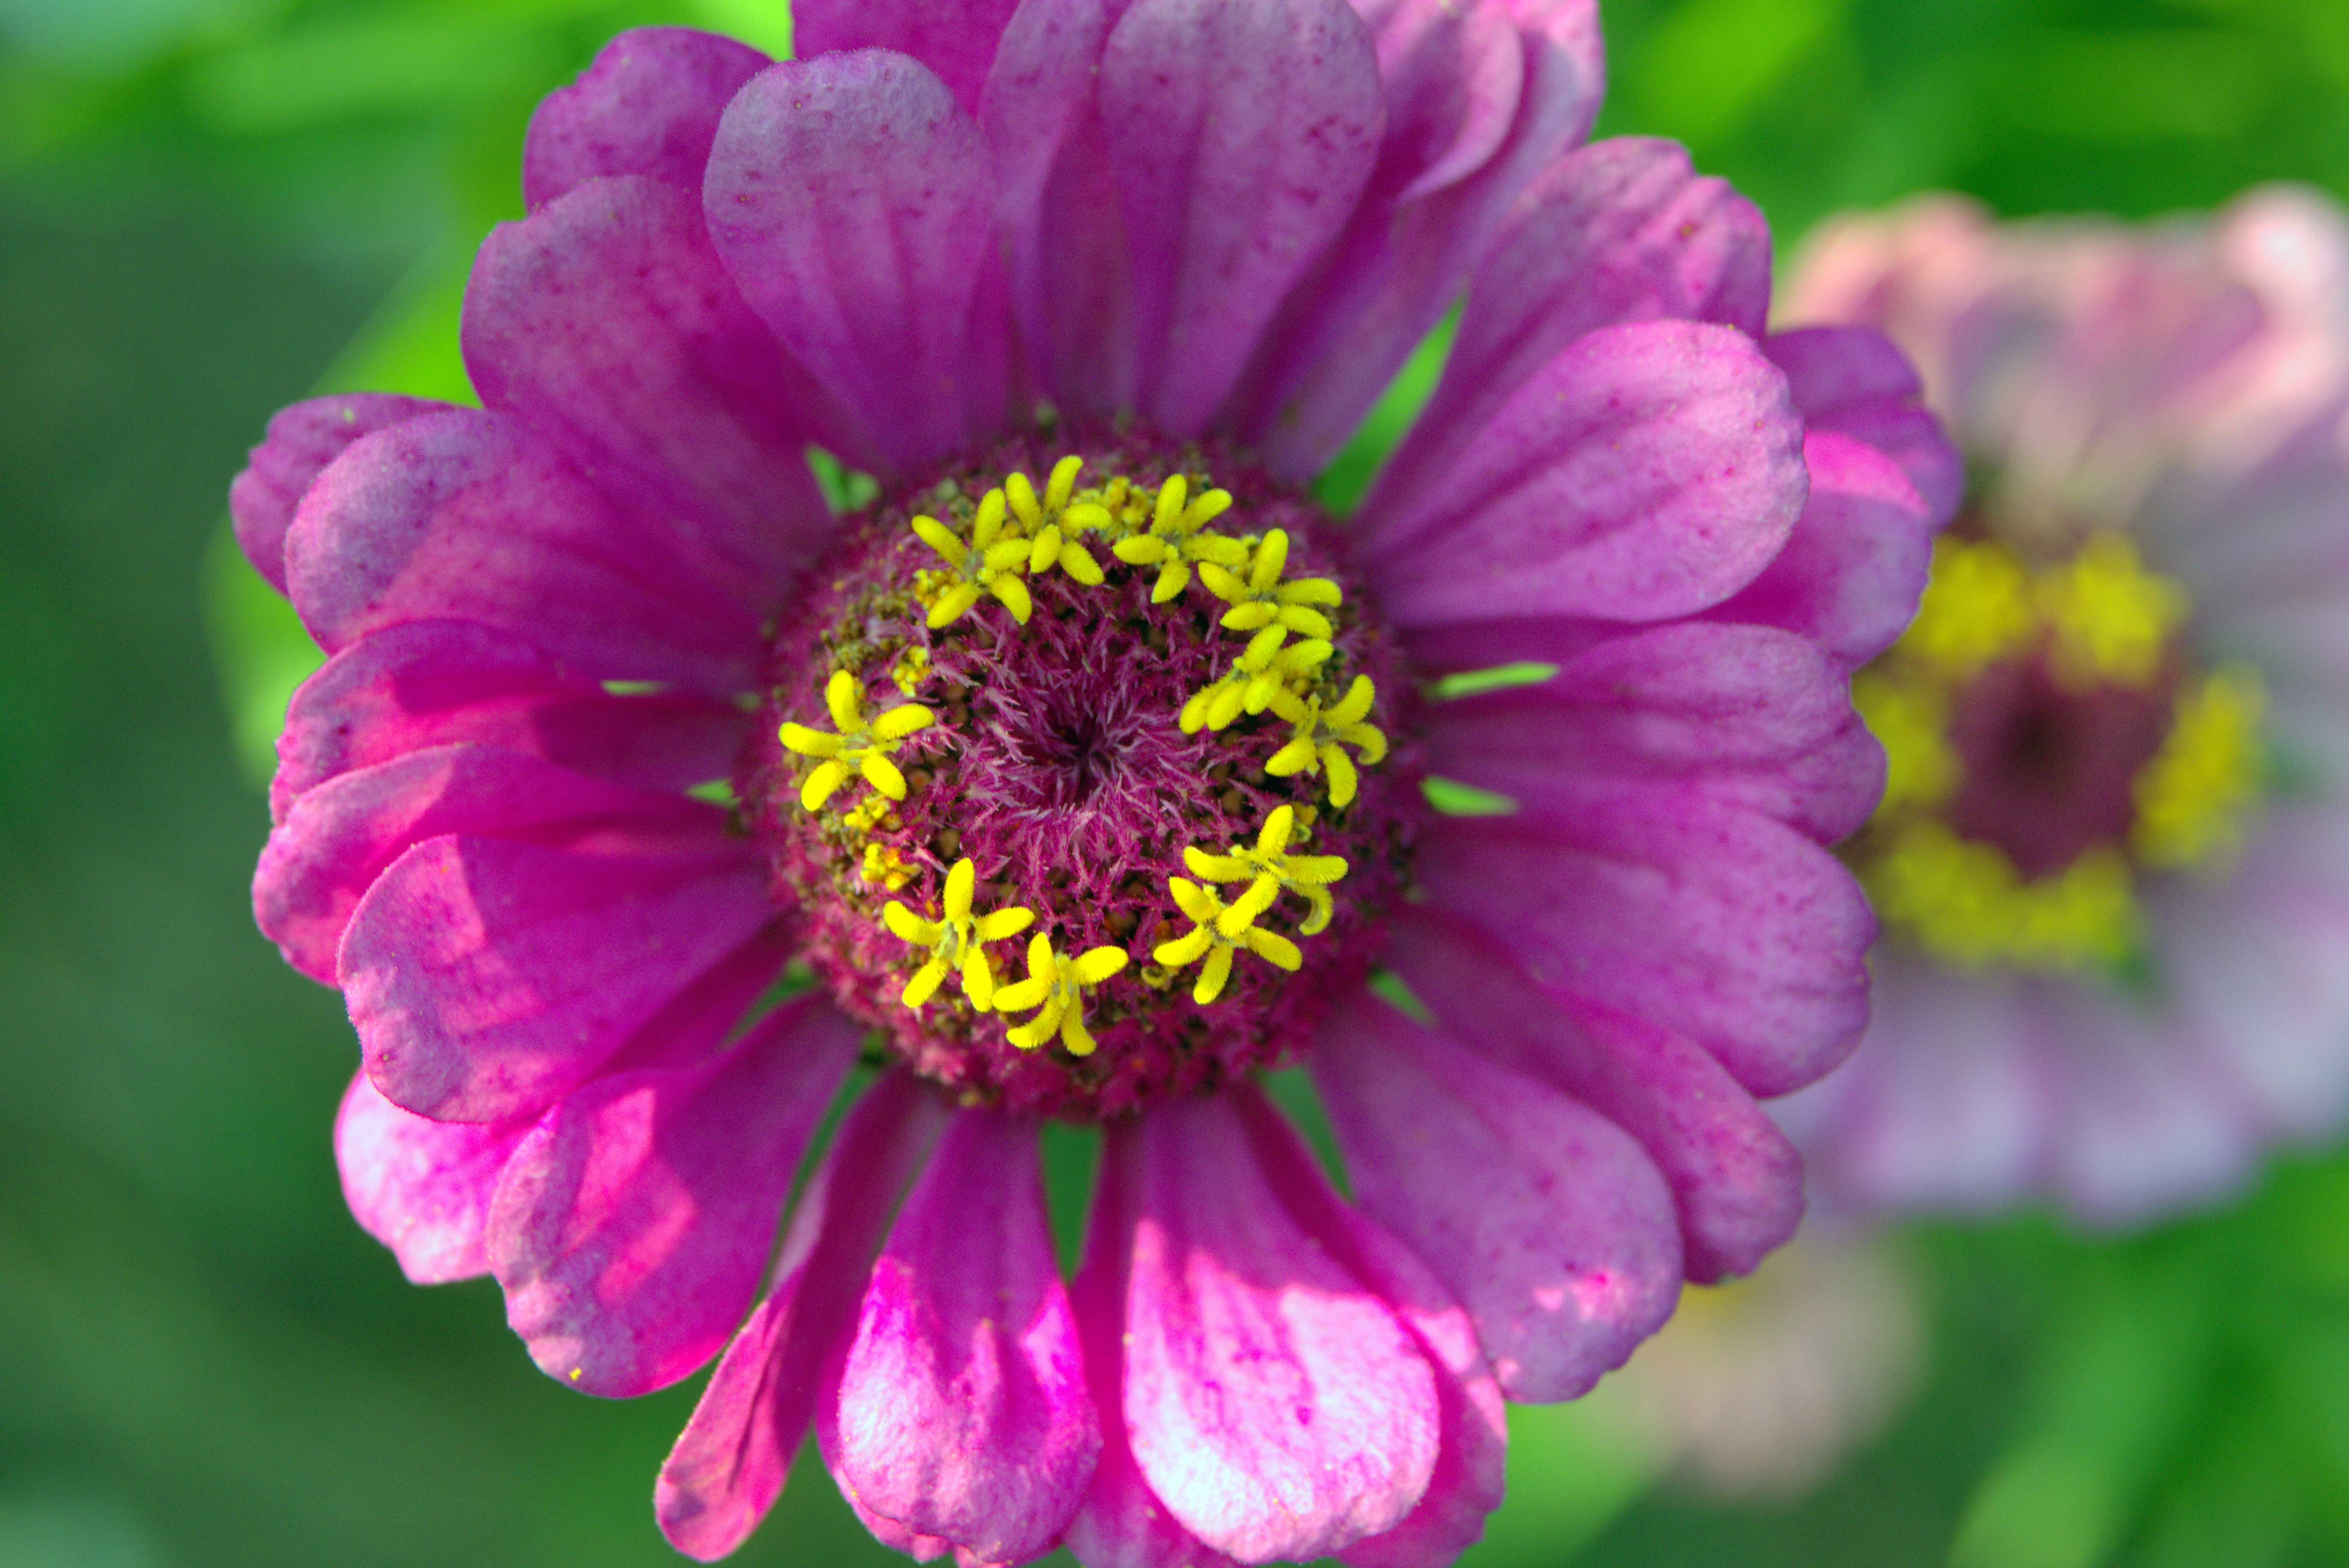
nature, blossom, plant, flower, purple, petal, botany, garden, flora, wildflower, close up, purple flowers, stars, violet, purple flower, zinnia, stamens, macro photography, flowering plant, the petals, yellow means, a garden plant, daisy family, boost, annual plant, plant stem, land plant, garden cosmos